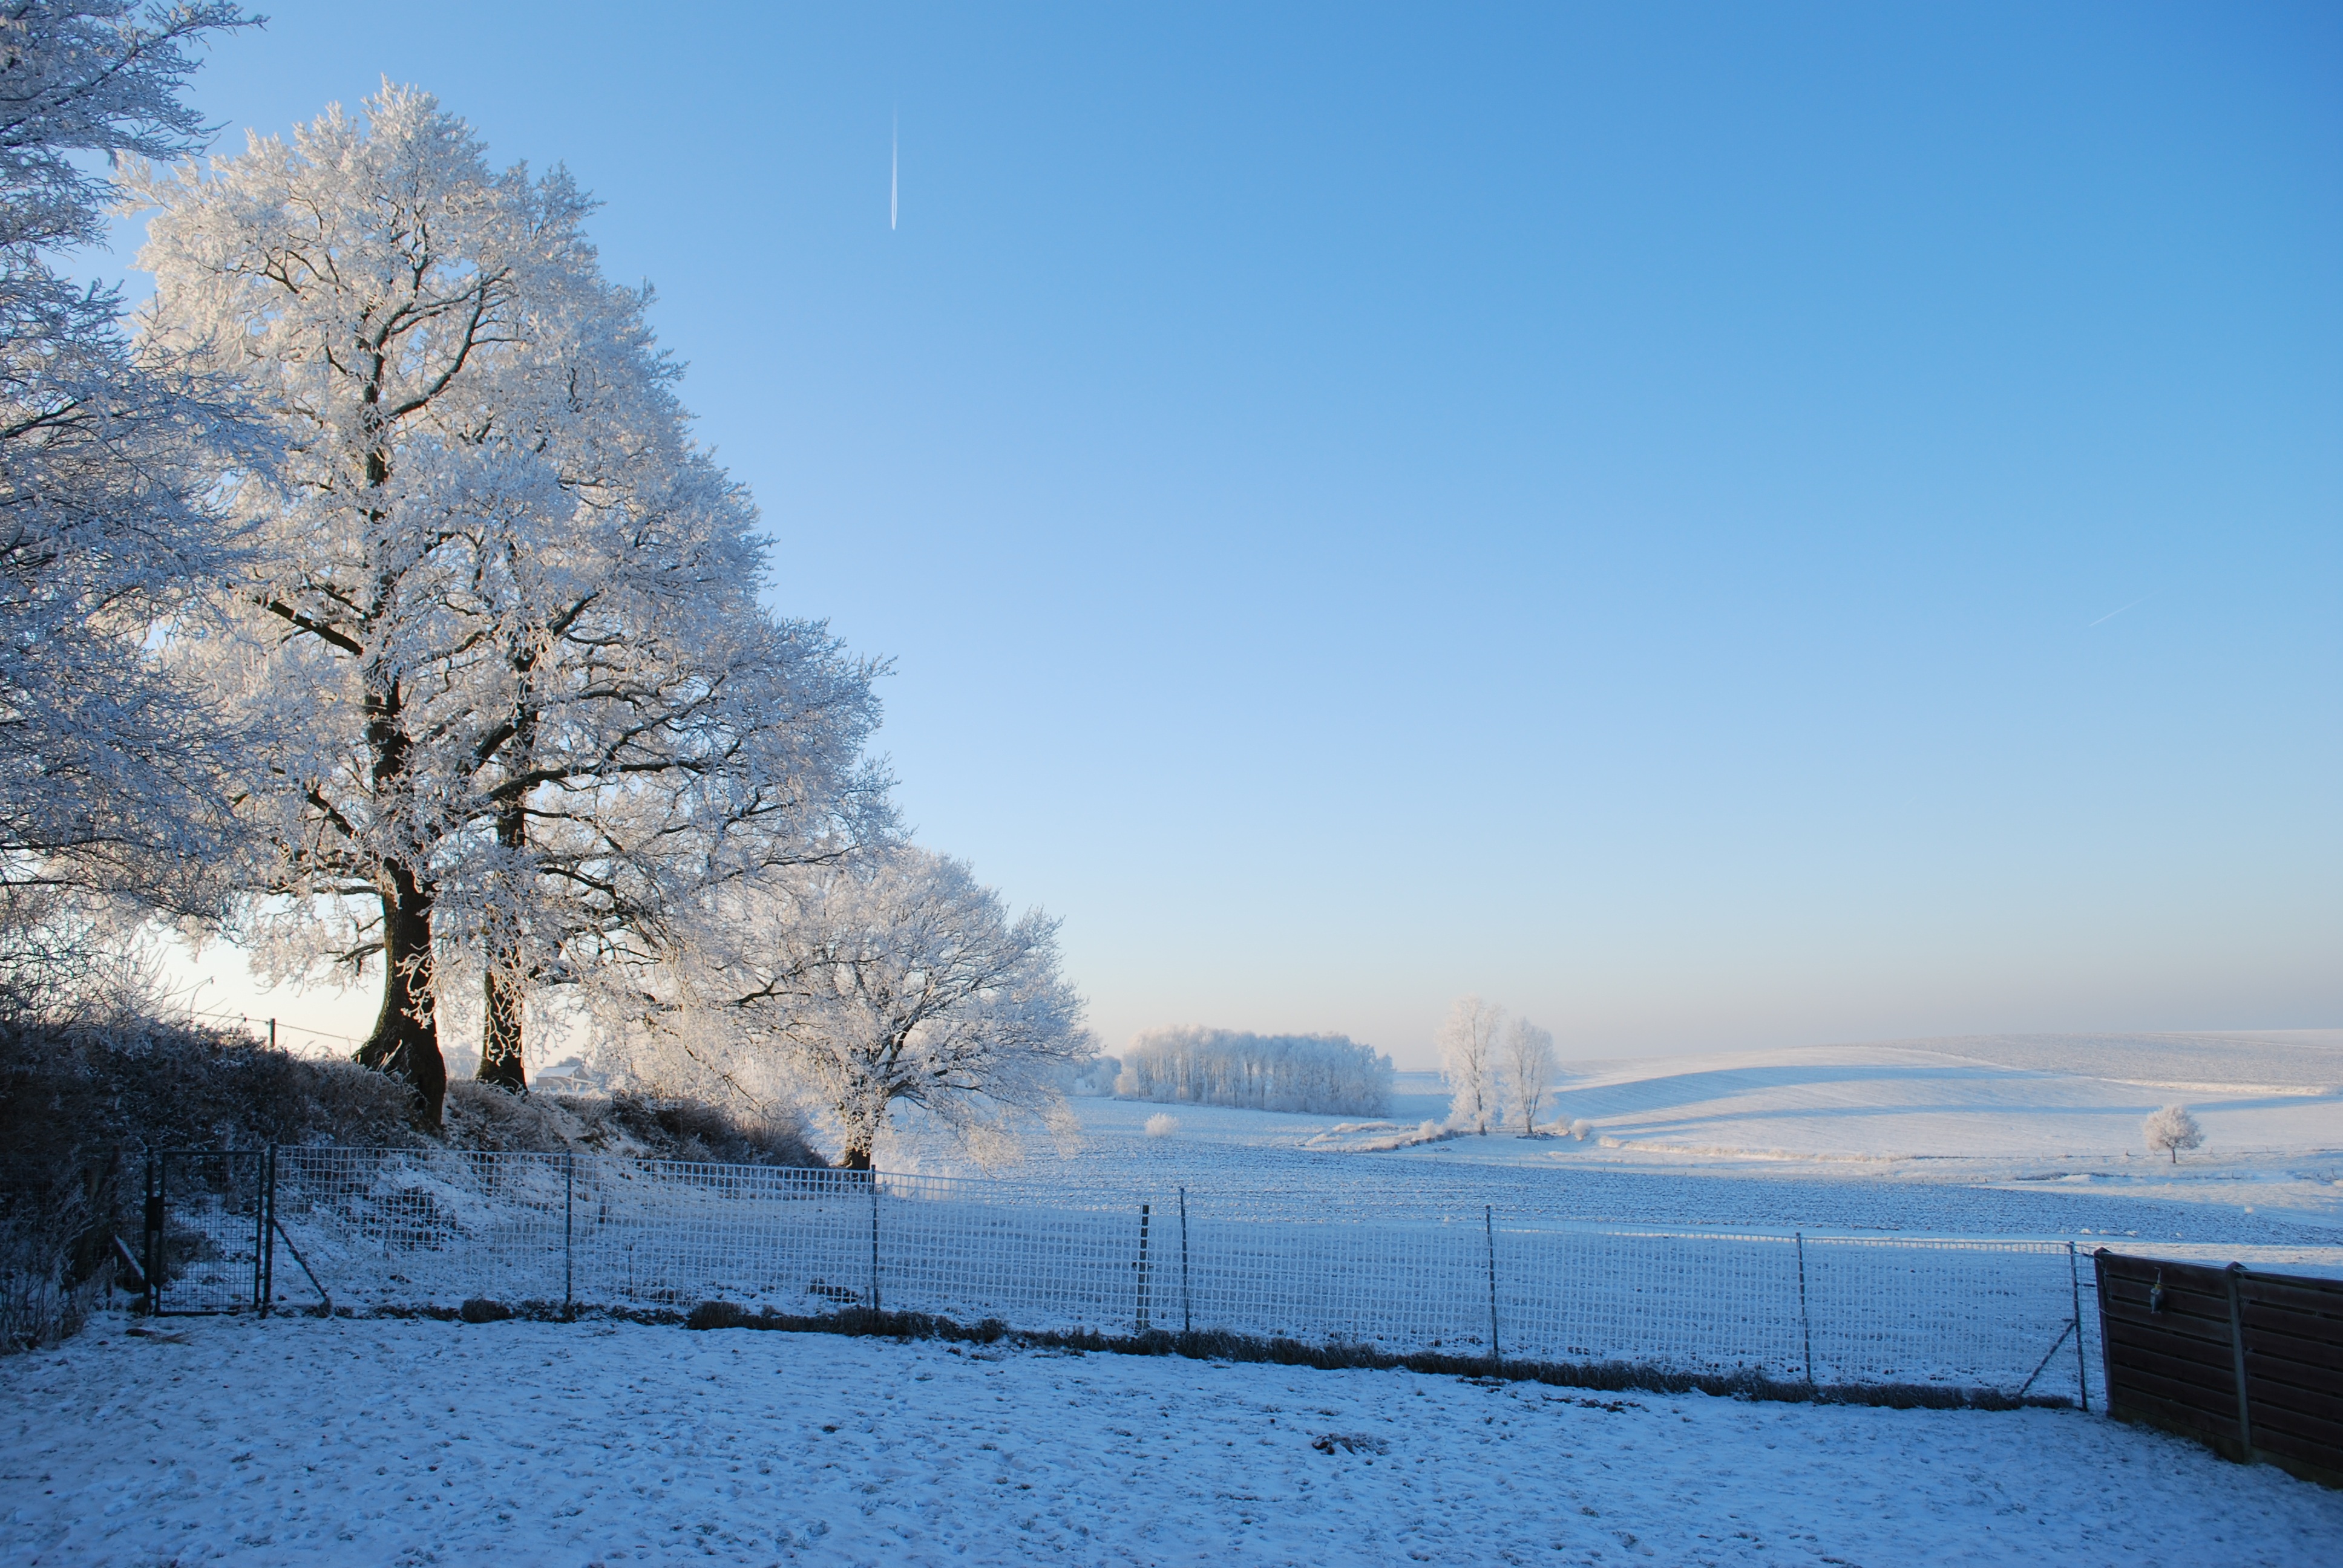
tree, nature, snow, cold, winter, sunlight, morning, frost, ice, weather, season, trees, landscapes, gel, freezing, atmospheric phenomenon